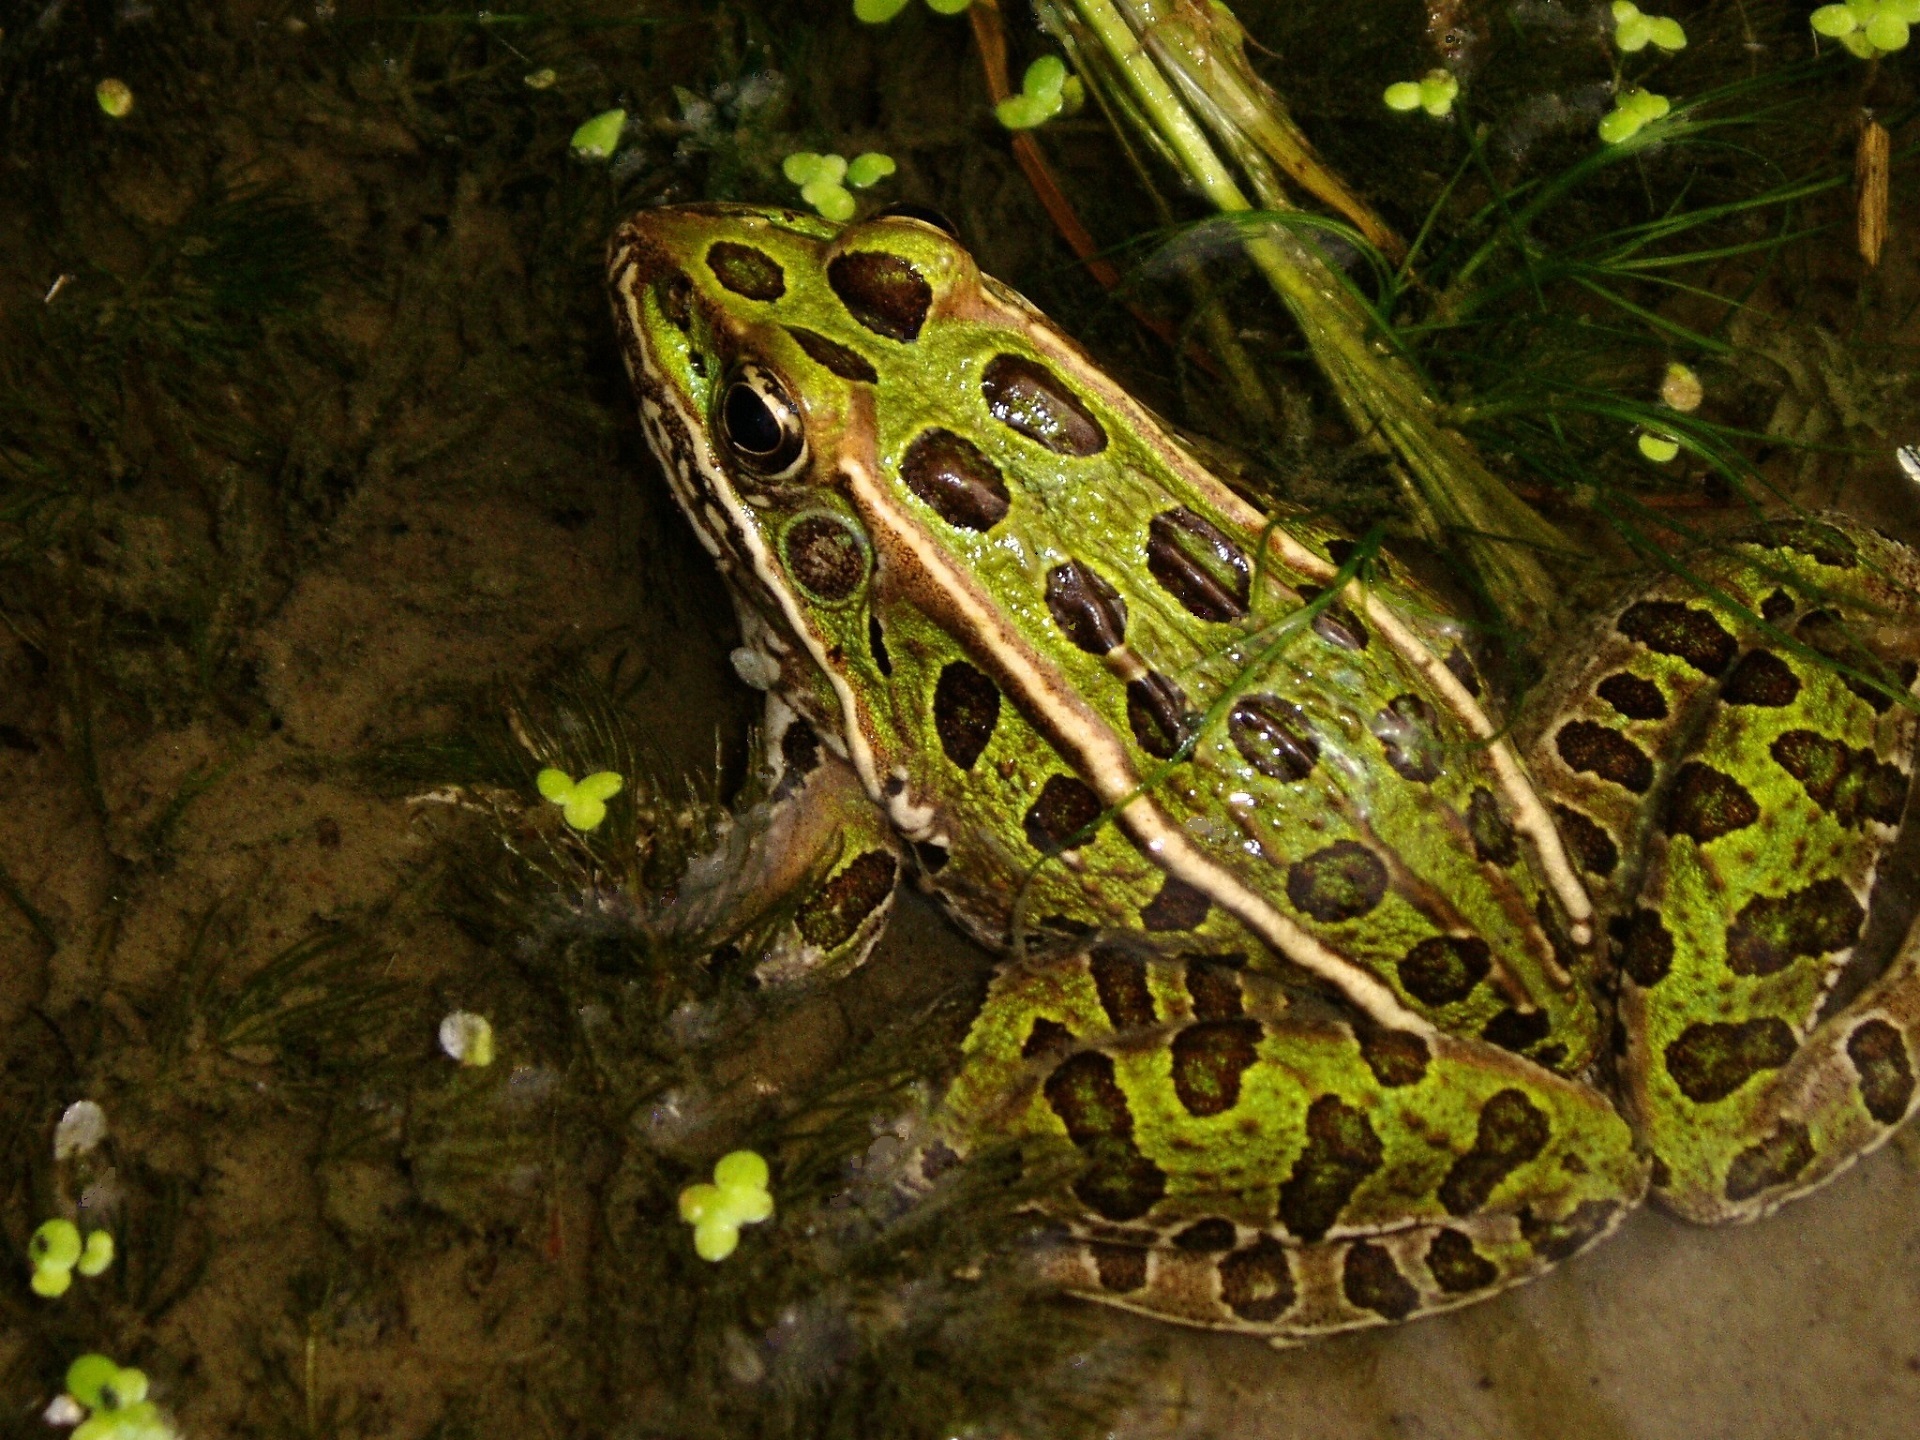
water, nature, cute, looking, wildlife, wild, portrait, green, jungle, biology, sitting, frog, toad, amphibian, fauna, spots, vertebrate, ranidae, boas, leopard frog